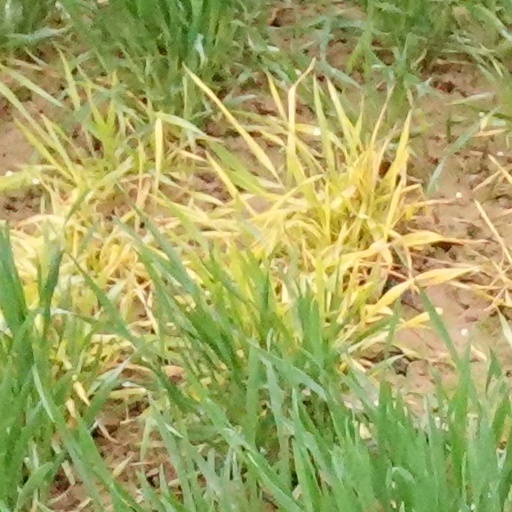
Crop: wheat